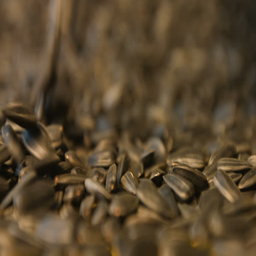
sunflower seeds are heading from the top down .